Ross Cowie

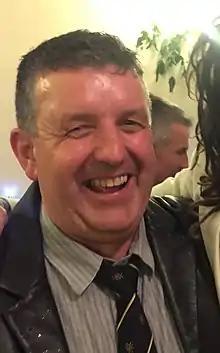
Ross Cowie in 2018

Throughout his career, Cowie was involved with Skye Camanachd and was most notably manager when they won the Camanachd Cup in 1990 He was also captain of the Skye second team that had won the Sutherland Cup in 1988.